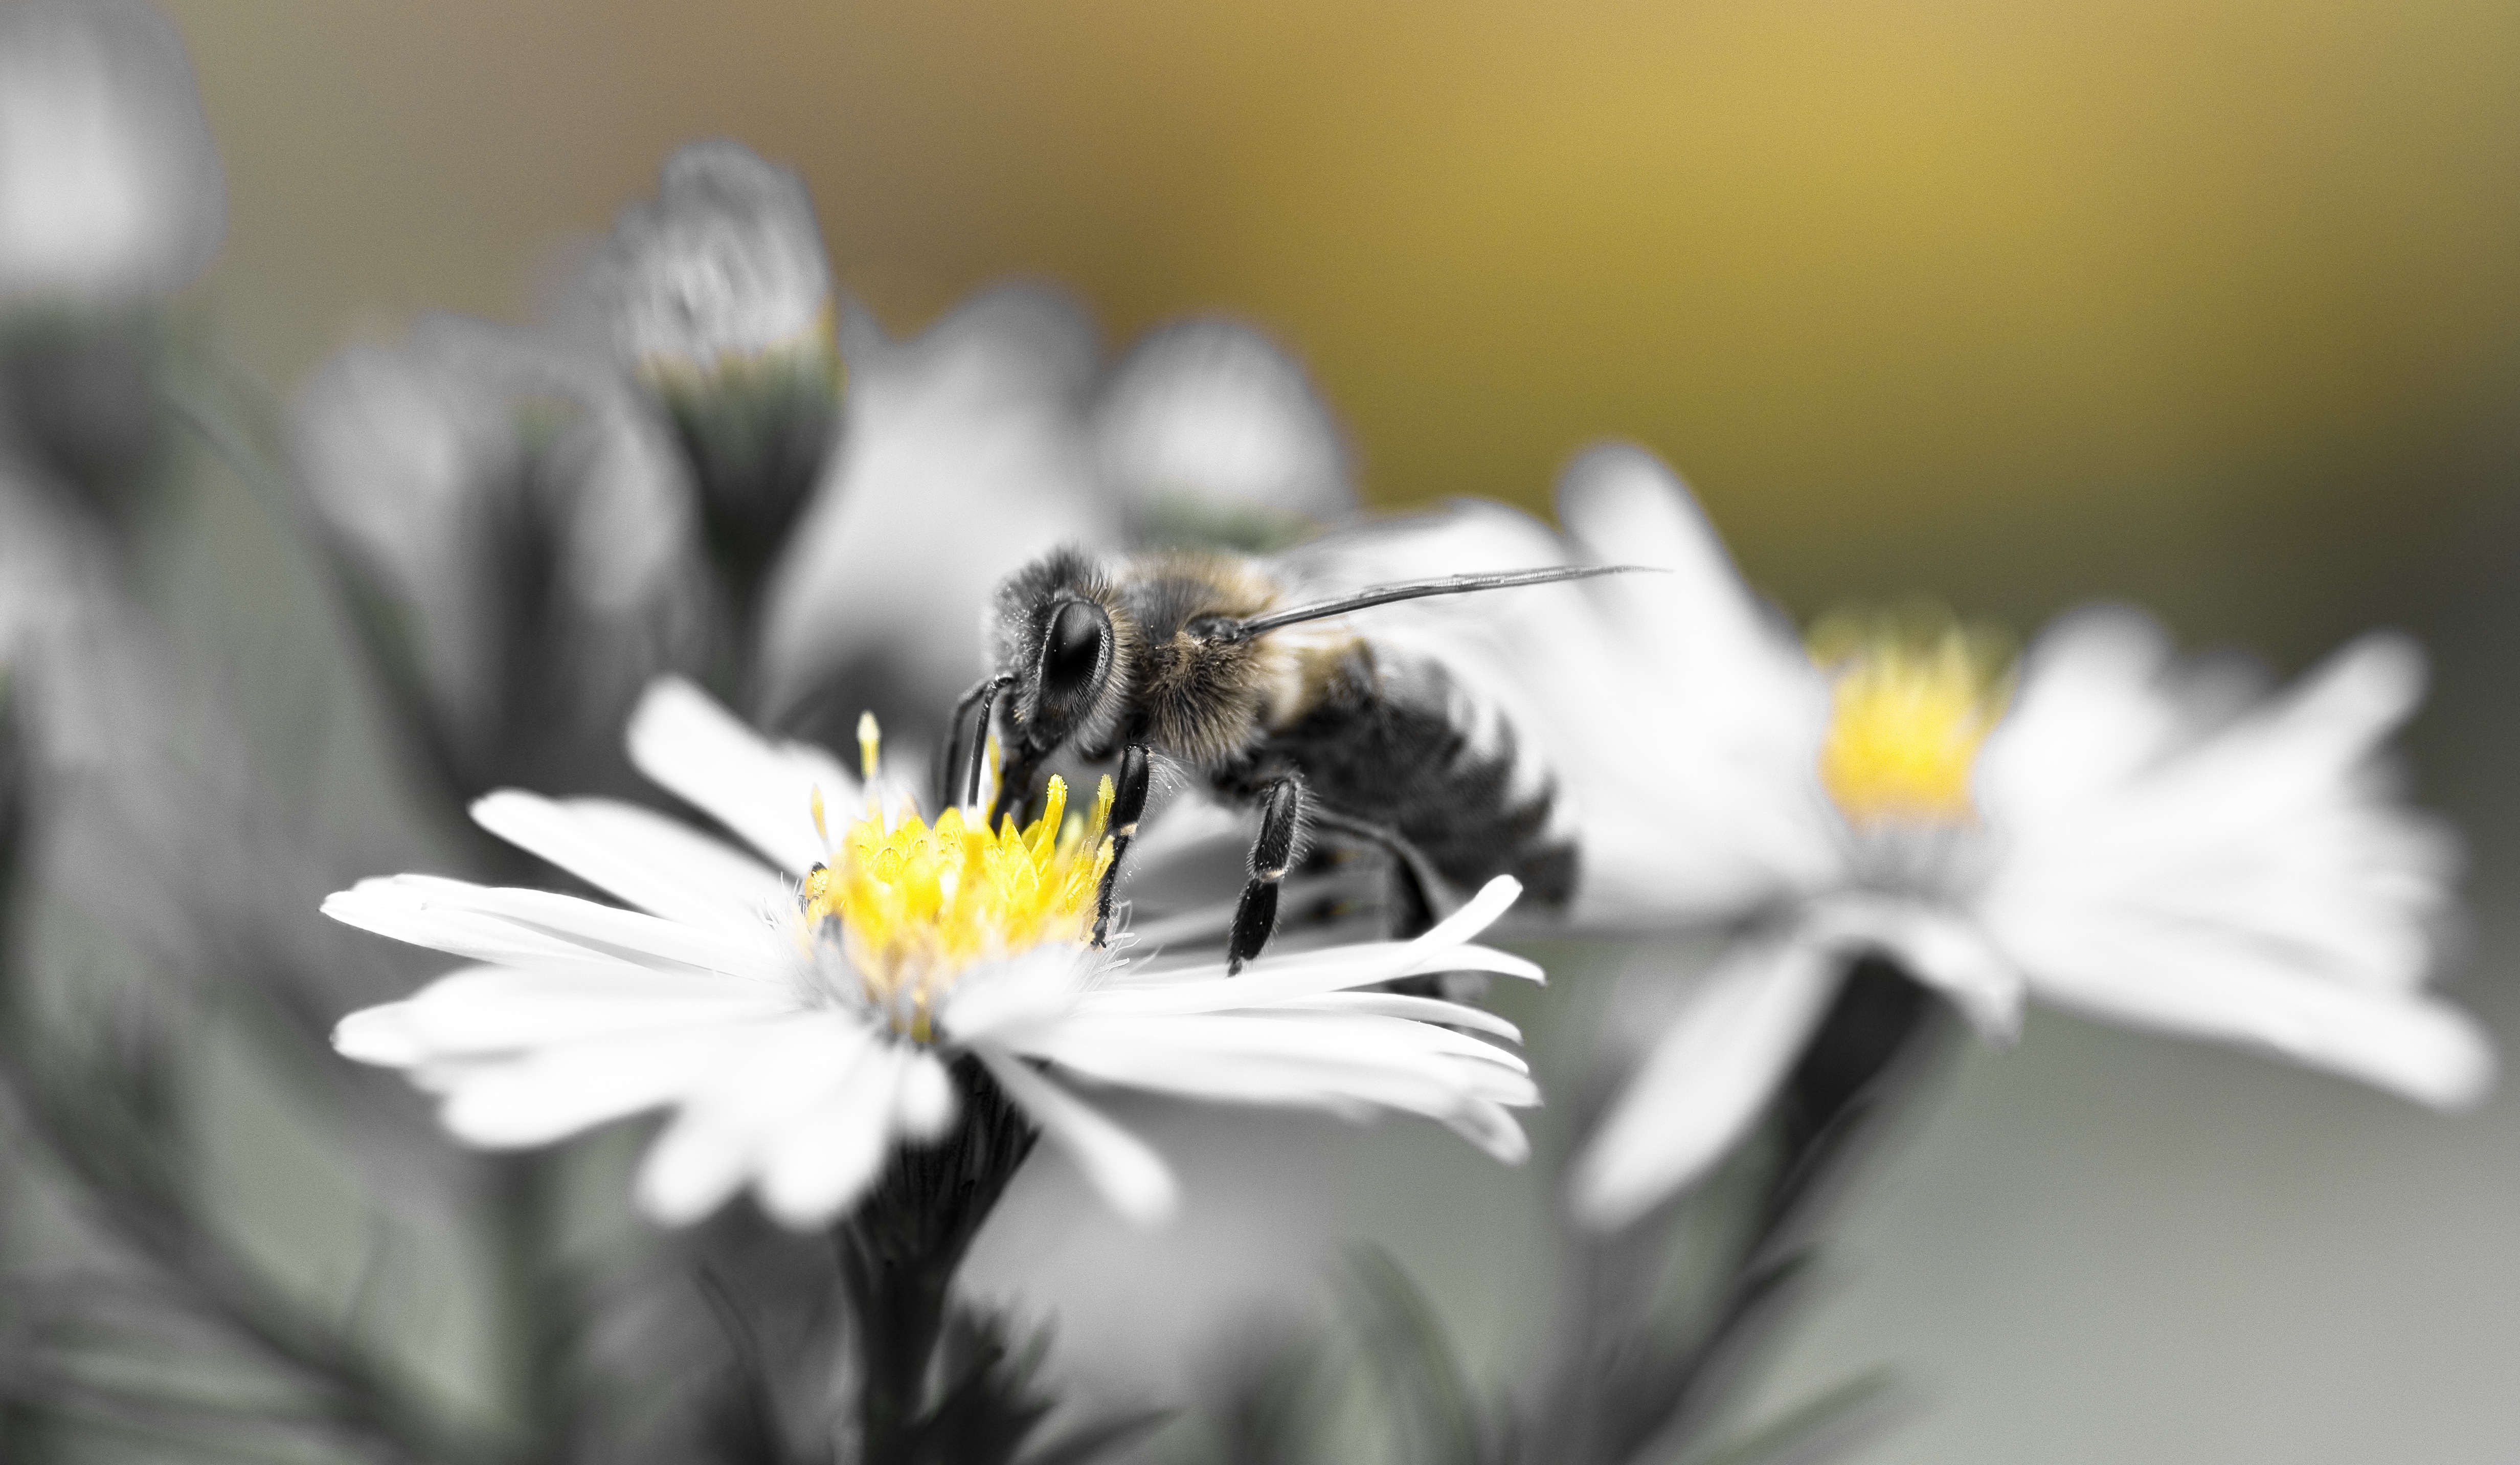
blossom, black and white, plant, photography, flower, petal, daisy, pollen, insect, yellow, flora, fauna, invertebrate, close up, aster, bee, bumblebee, nectar, macro photography, honey bee, daisy family, herbstaster, pollinator, oxeye daisy, membrane winged insect